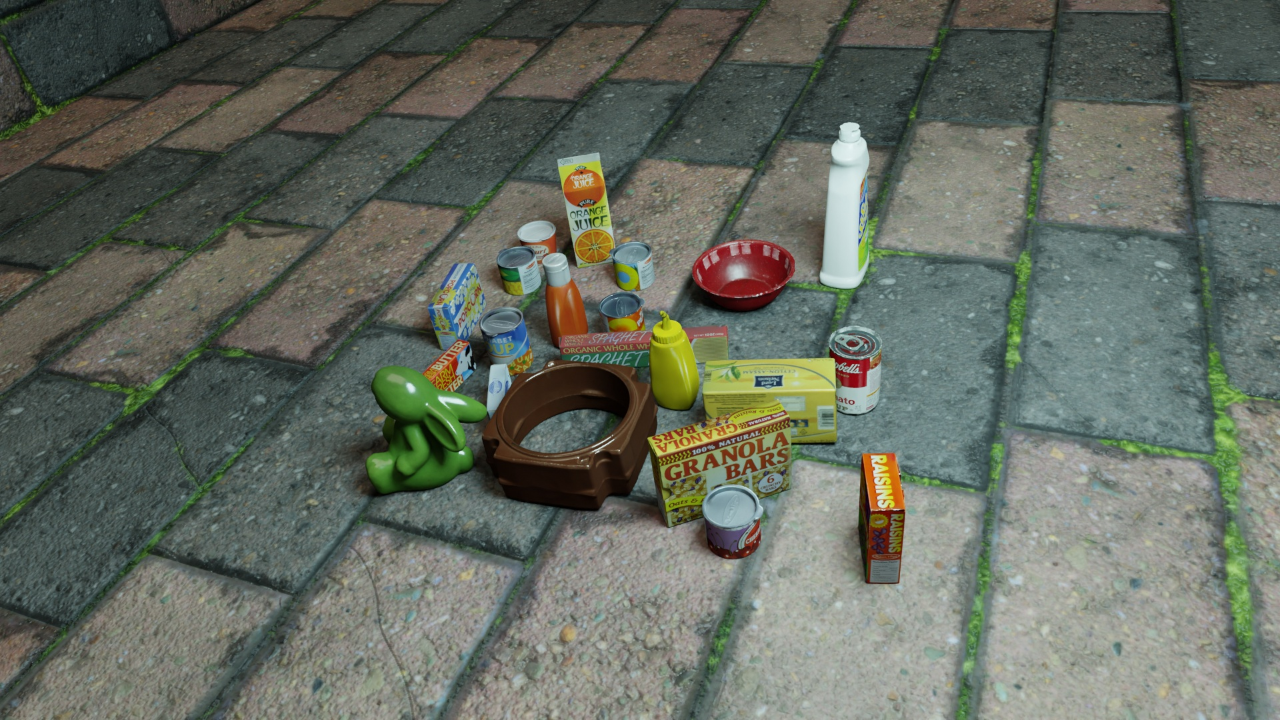
Question:
What are the five normalized (x, y) points between 0 and 1 in the image that outline the grasp plane for the bottle of spicy yellow mustard? Your answer should be as Grasp center: [], Left finger base: [], Right finger base: [], Left finger tip: [], Right finger tip: [].
Answer: Grasp center: [0.500781, 0.447222], Left finger base: [0.509375, 0.470833], Right finger base: [0.492188, 0.425], Left finger tip: [0.529687, 0.497222], Right finger tip: [0.510938, 0.45]